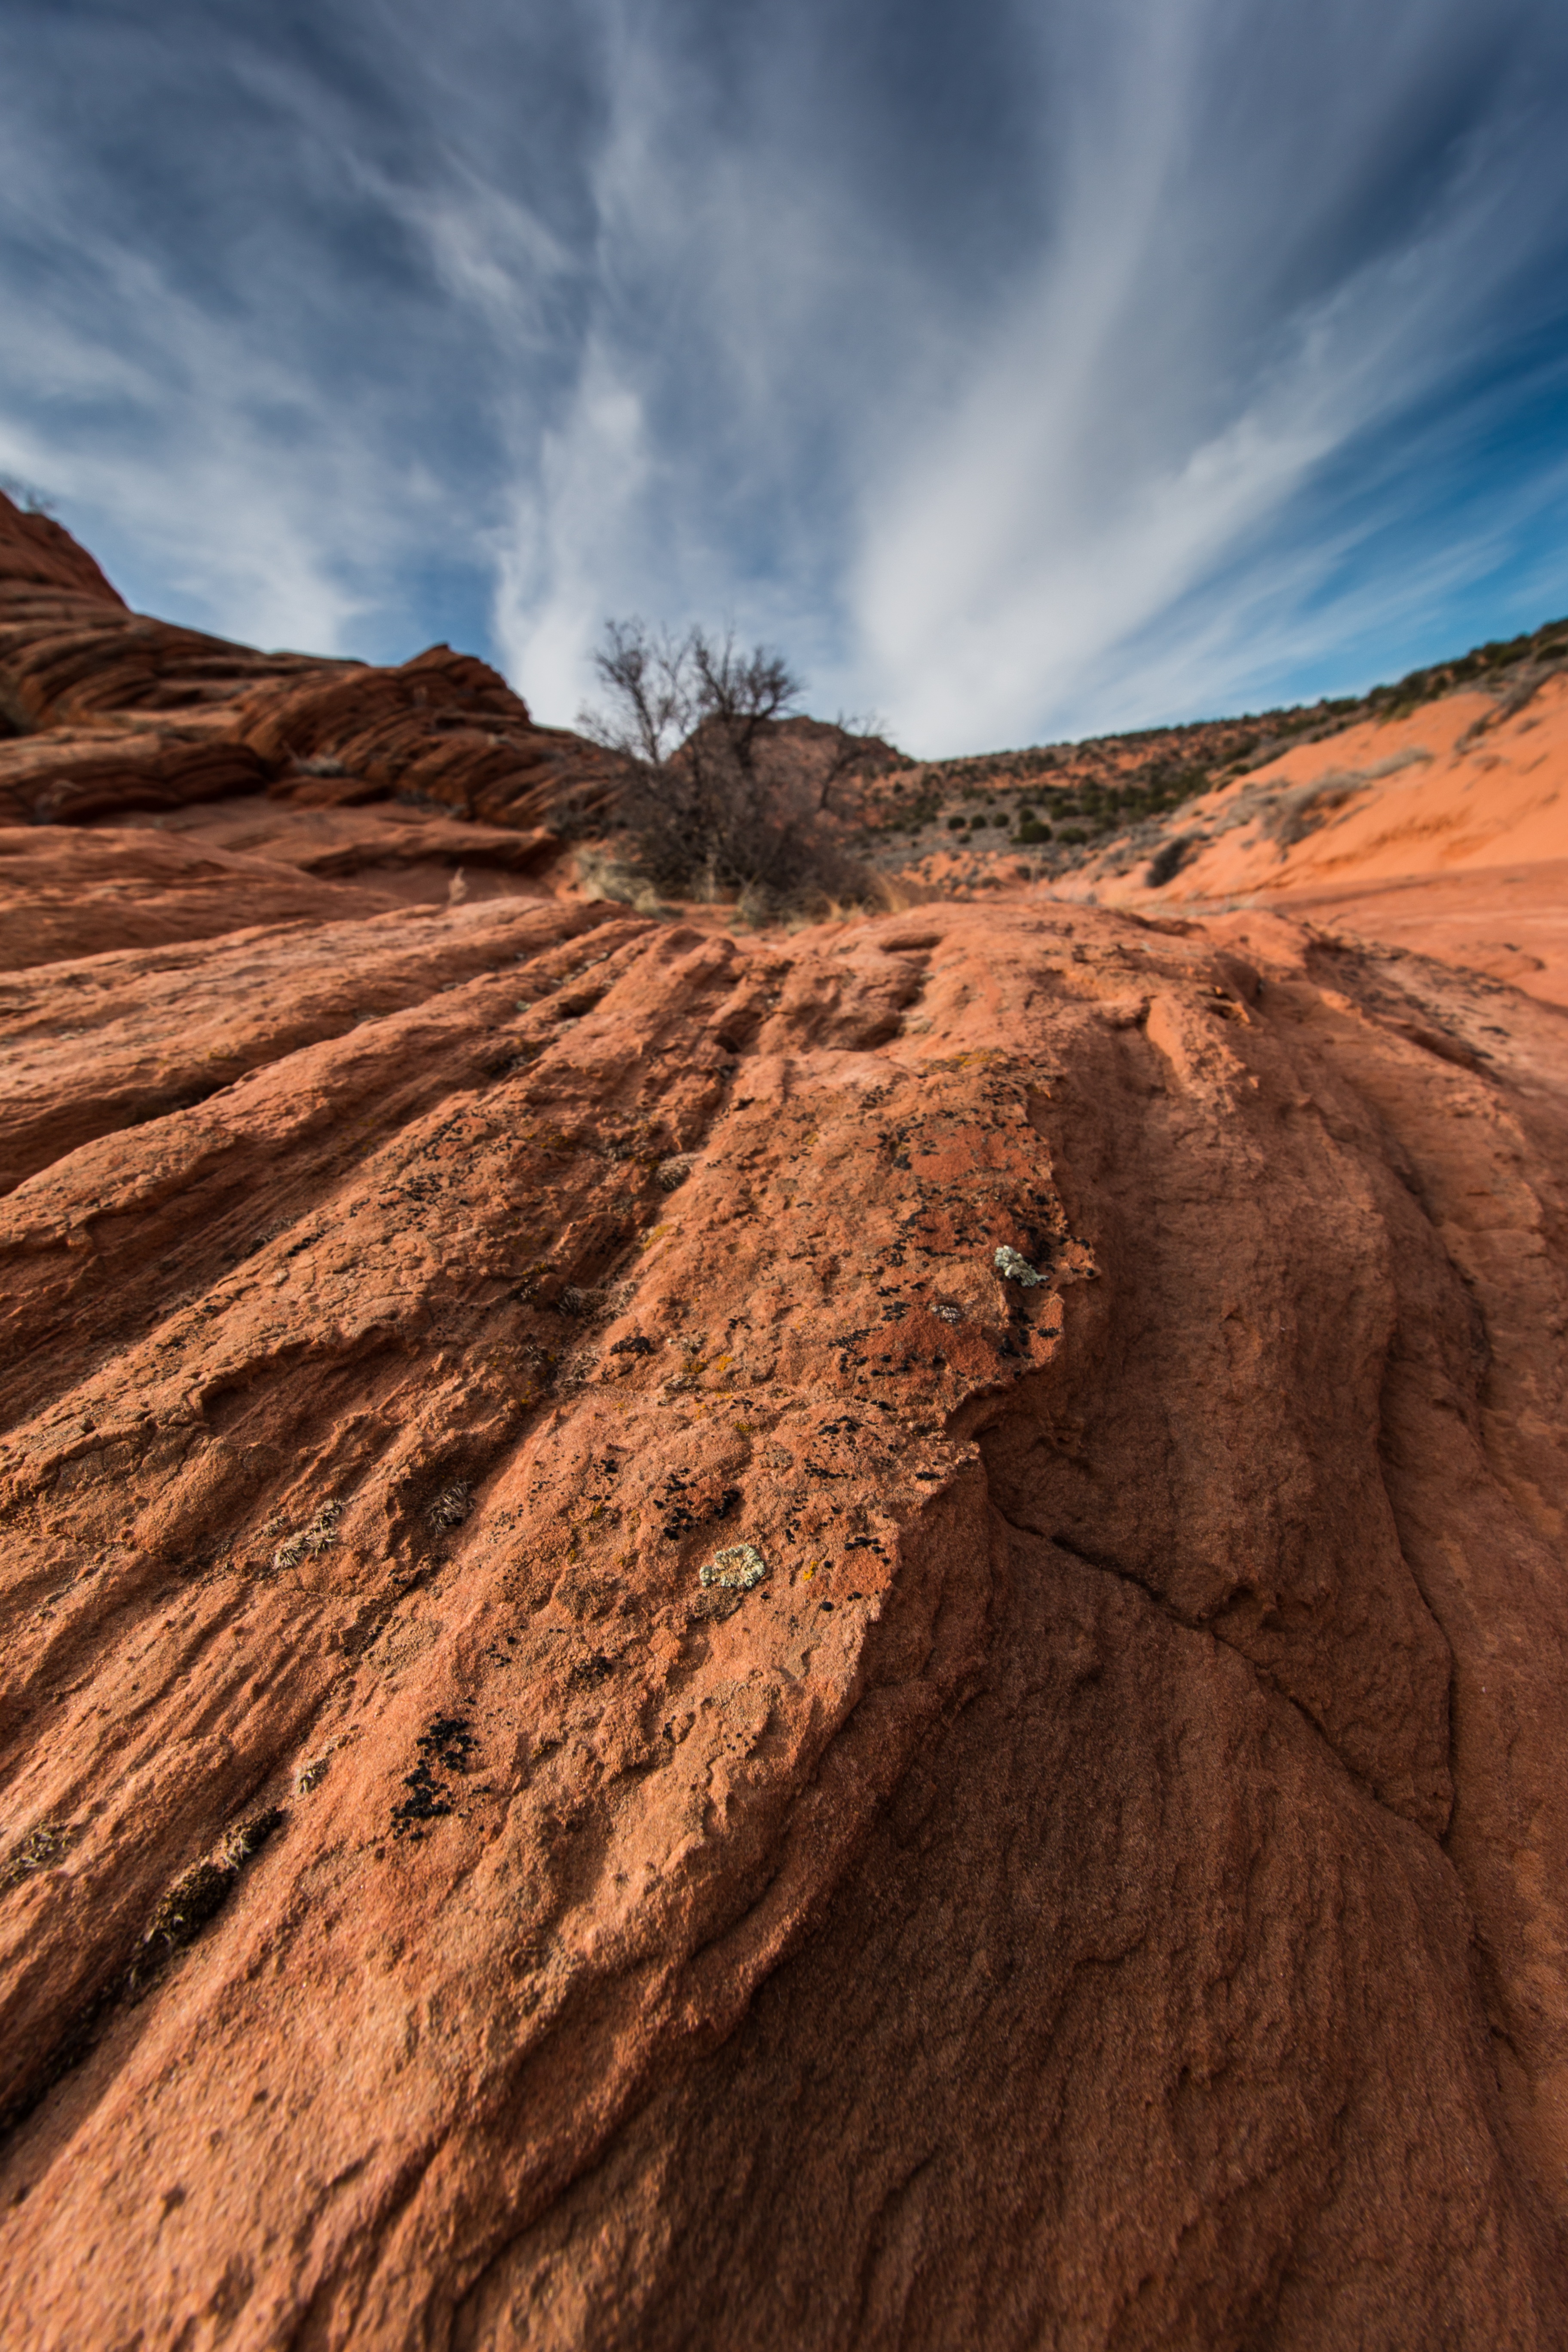
landscape, nature, rock, wilderness, mountain, cloud, sky, hill, desert, sandstone, valley, cliff, park, soil, terrain, ridge, desert landscape, geology, badlands, plateau, southwest, wadi, landform, geographical feature, mountainous landforms, geological phenomenon